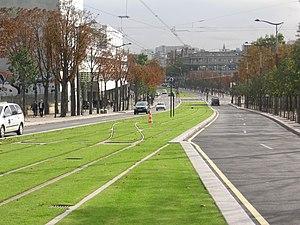
La ligne 3a du tramway d'Île-de-France, plus simplement nommée T3a et également appelée Tramway des Maréchaux sud ou TMS, est la première ligne de tramway circulant dans Paris intra-muros depuis 1937, marquant le retour de ce mode de transport après soixante-neuf ans d'absence. Elle est exploitée par la Régie autonome des transports parisiens.
Le boulevard du Général-Martial-Valin est un boulevard du 15ᵉ arrondissement de Paris. C'est une partie des boulevards des Maréchaux.